Bacalhau à Zé do Pipo
Also known as:
ca - Catalan: Bacalhau à Zé do Pipo
es - Spanish: Bacalhau à Zé do Pipo
fr - French: Bacalhau à Zé do Pipo
jv - Javanese: Bacalhau à Zé do Pipo
pt - Portuguese: Bacalhau à Zé do Pipo
Category: casserole, seafood, potato (casserole, cod)
Cuisine: Portuguese
Associated cuisines: Portuguese
Area: Porto, Vizela
Countries: Portugal
Region: Southern Europe

It is an oven baked dish, consisting in layers of cod (previously boiled in milk), onion (or pickles), mashed potatoes with a hint of ground nutmeg, and mayonnaise.

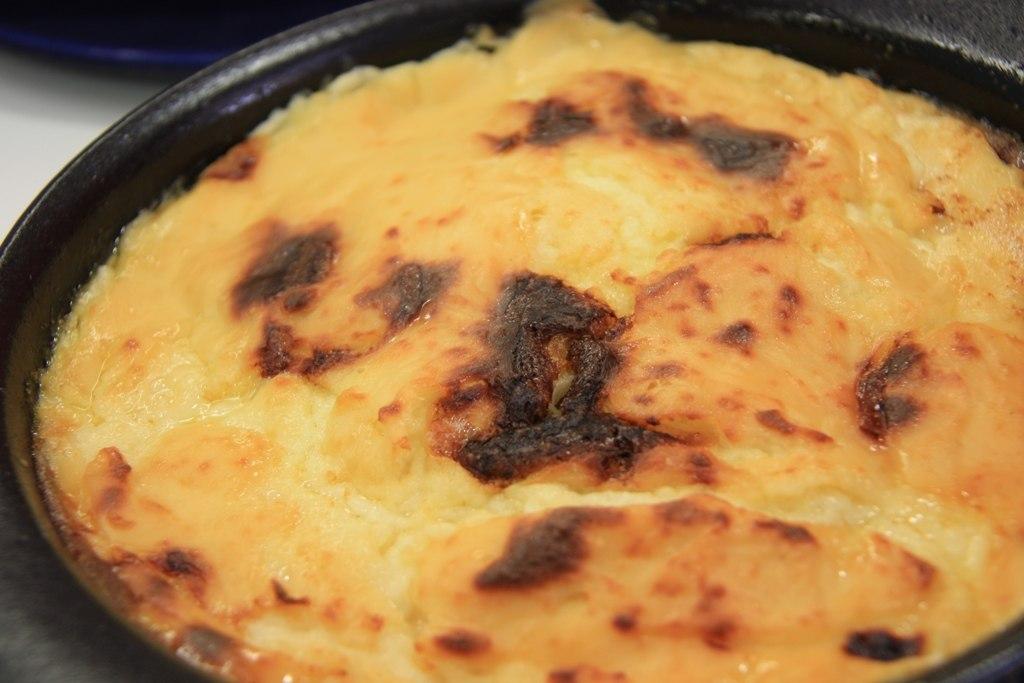
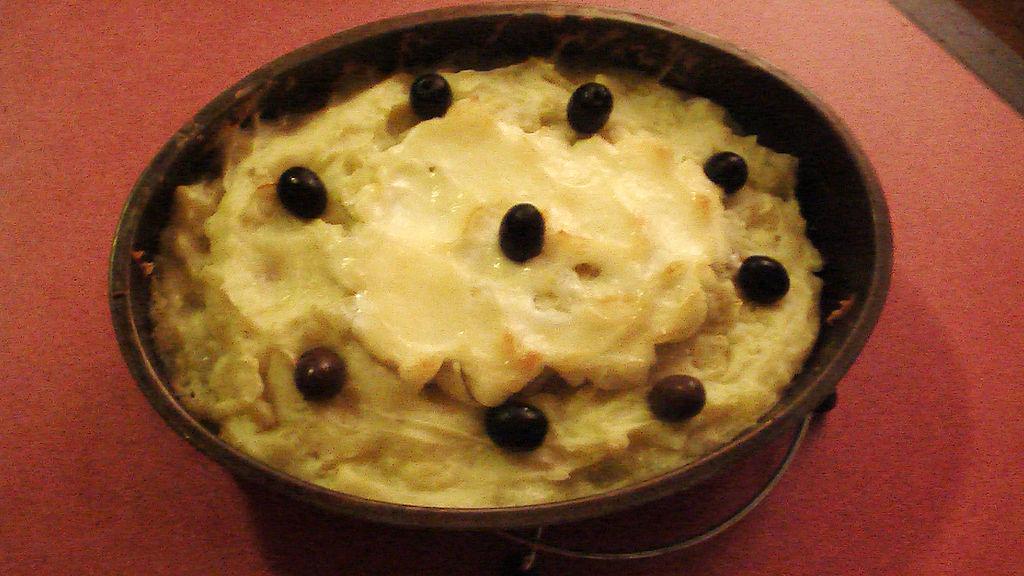